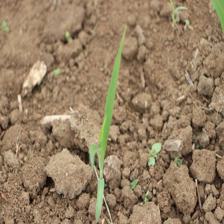
Label: Sorghum